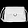
Label: Bag